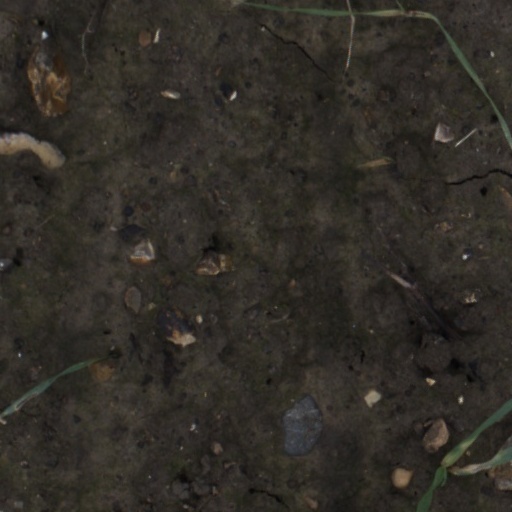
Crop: wheat